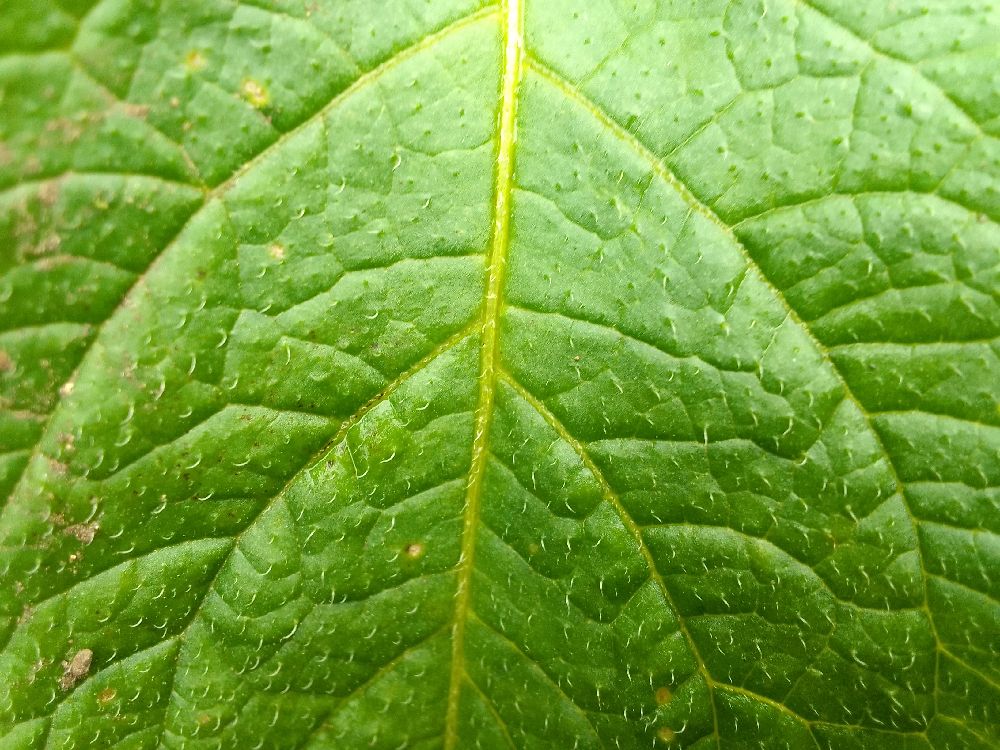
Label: Healthy